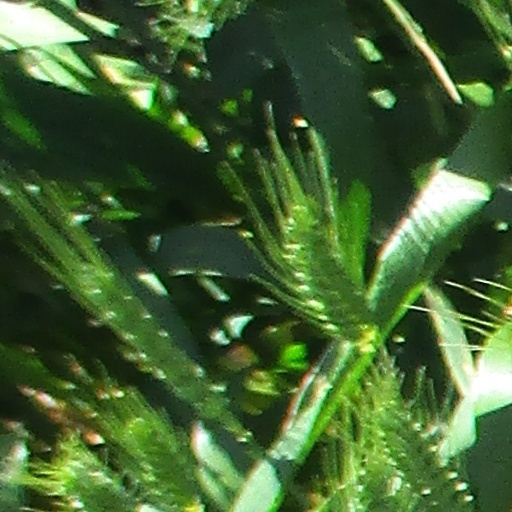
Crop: wheat